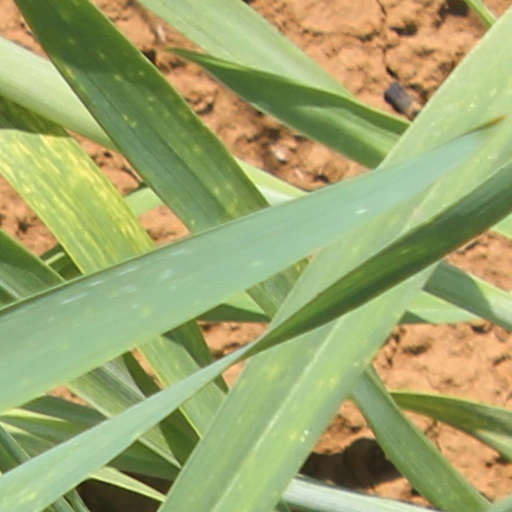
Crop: wheat